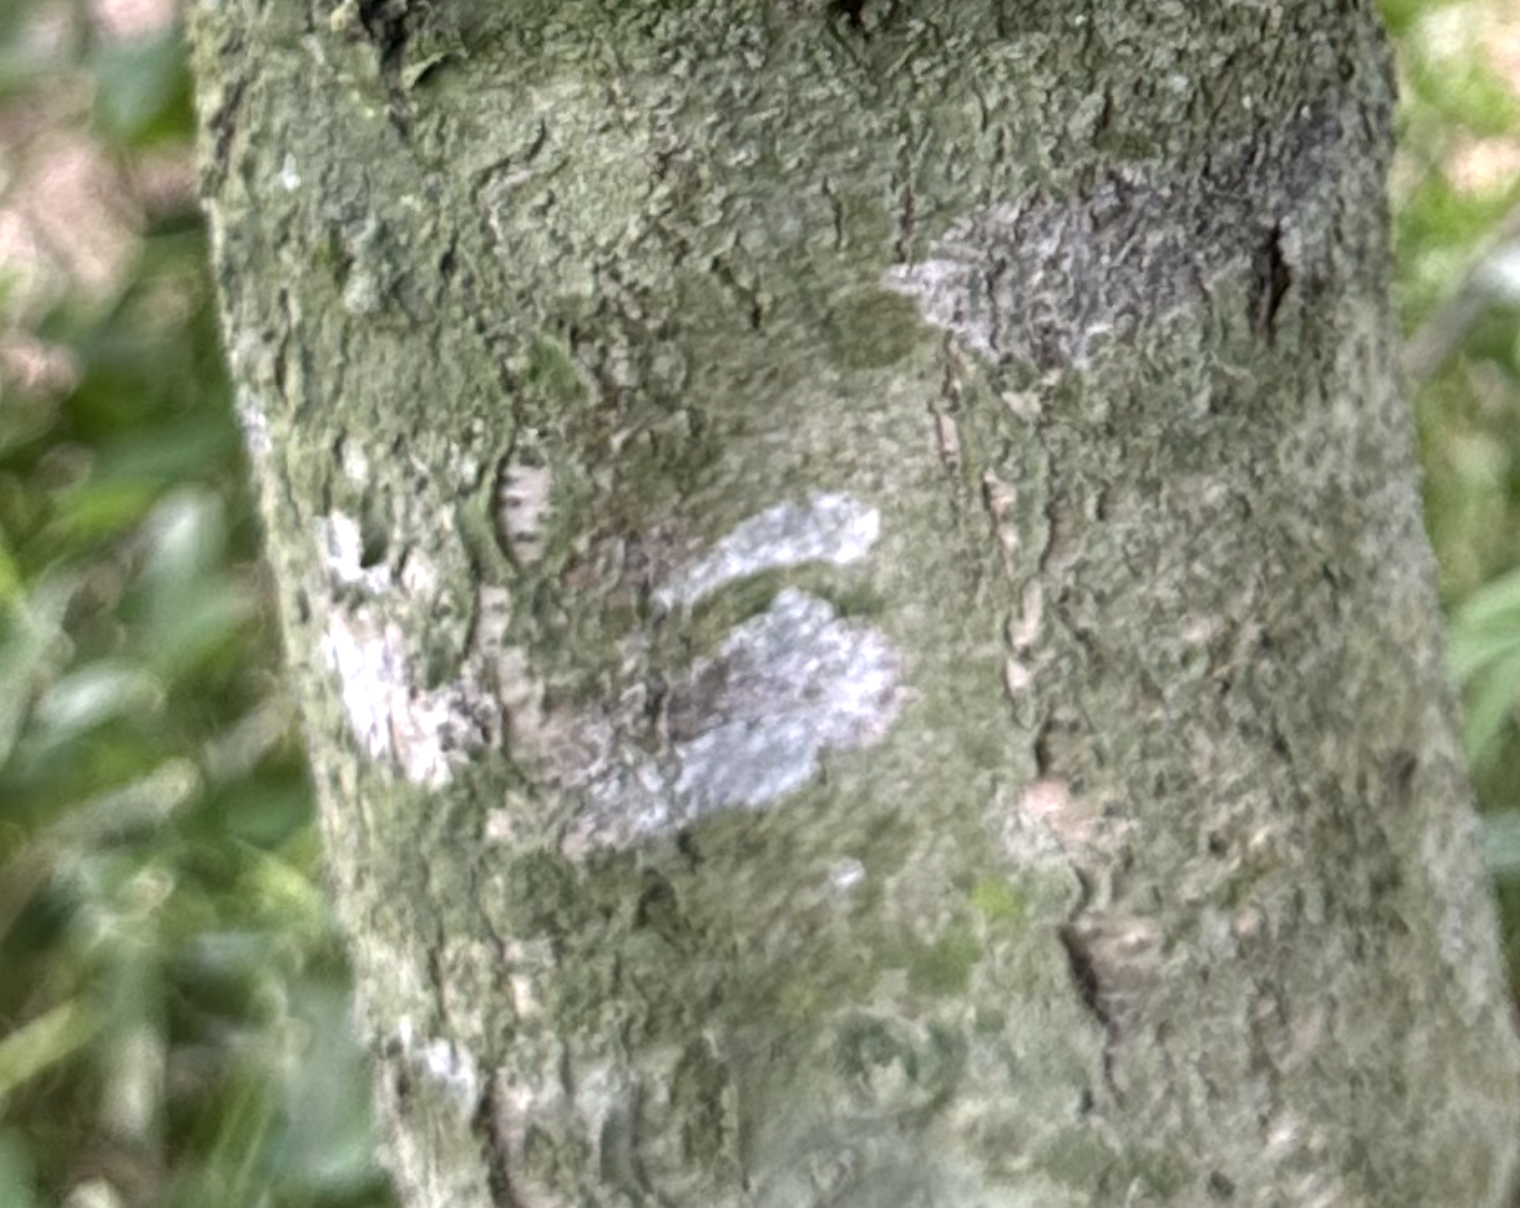
Label: pink_disease